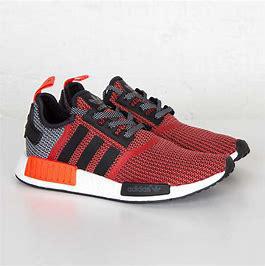
Brand: Adidas
Model: NMD_R1 V2